List of Imerina monarchs

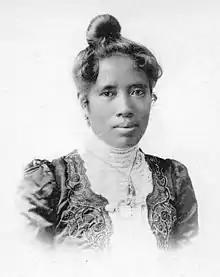
Last to reign Ranavalona III 30 July 1883 – 28 February 1897

This article lists the Imerina monarchs, from the earliest origins of the Merina monarchy until the French conquest of the Merina Kingdom during the Second Madagascar expedition.